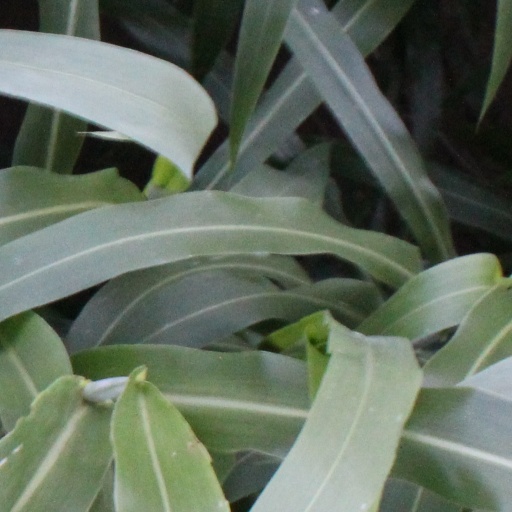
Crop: sorghum